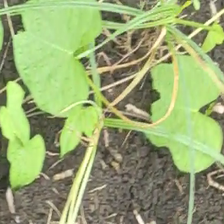
Weed species: Obscure_morning _glory(Ipomoea obscura)